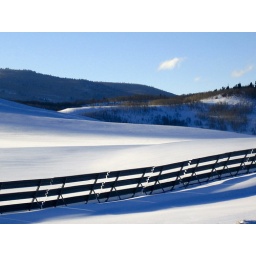
Strawberry, UT is a popular snowmobiling destination in the clear high mountain winters.